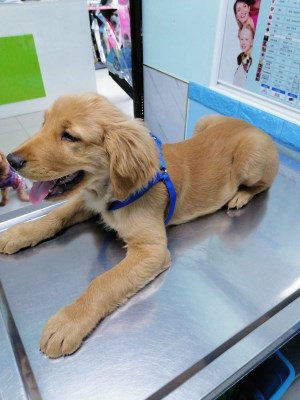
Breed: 5355-n000126-golden_retriever